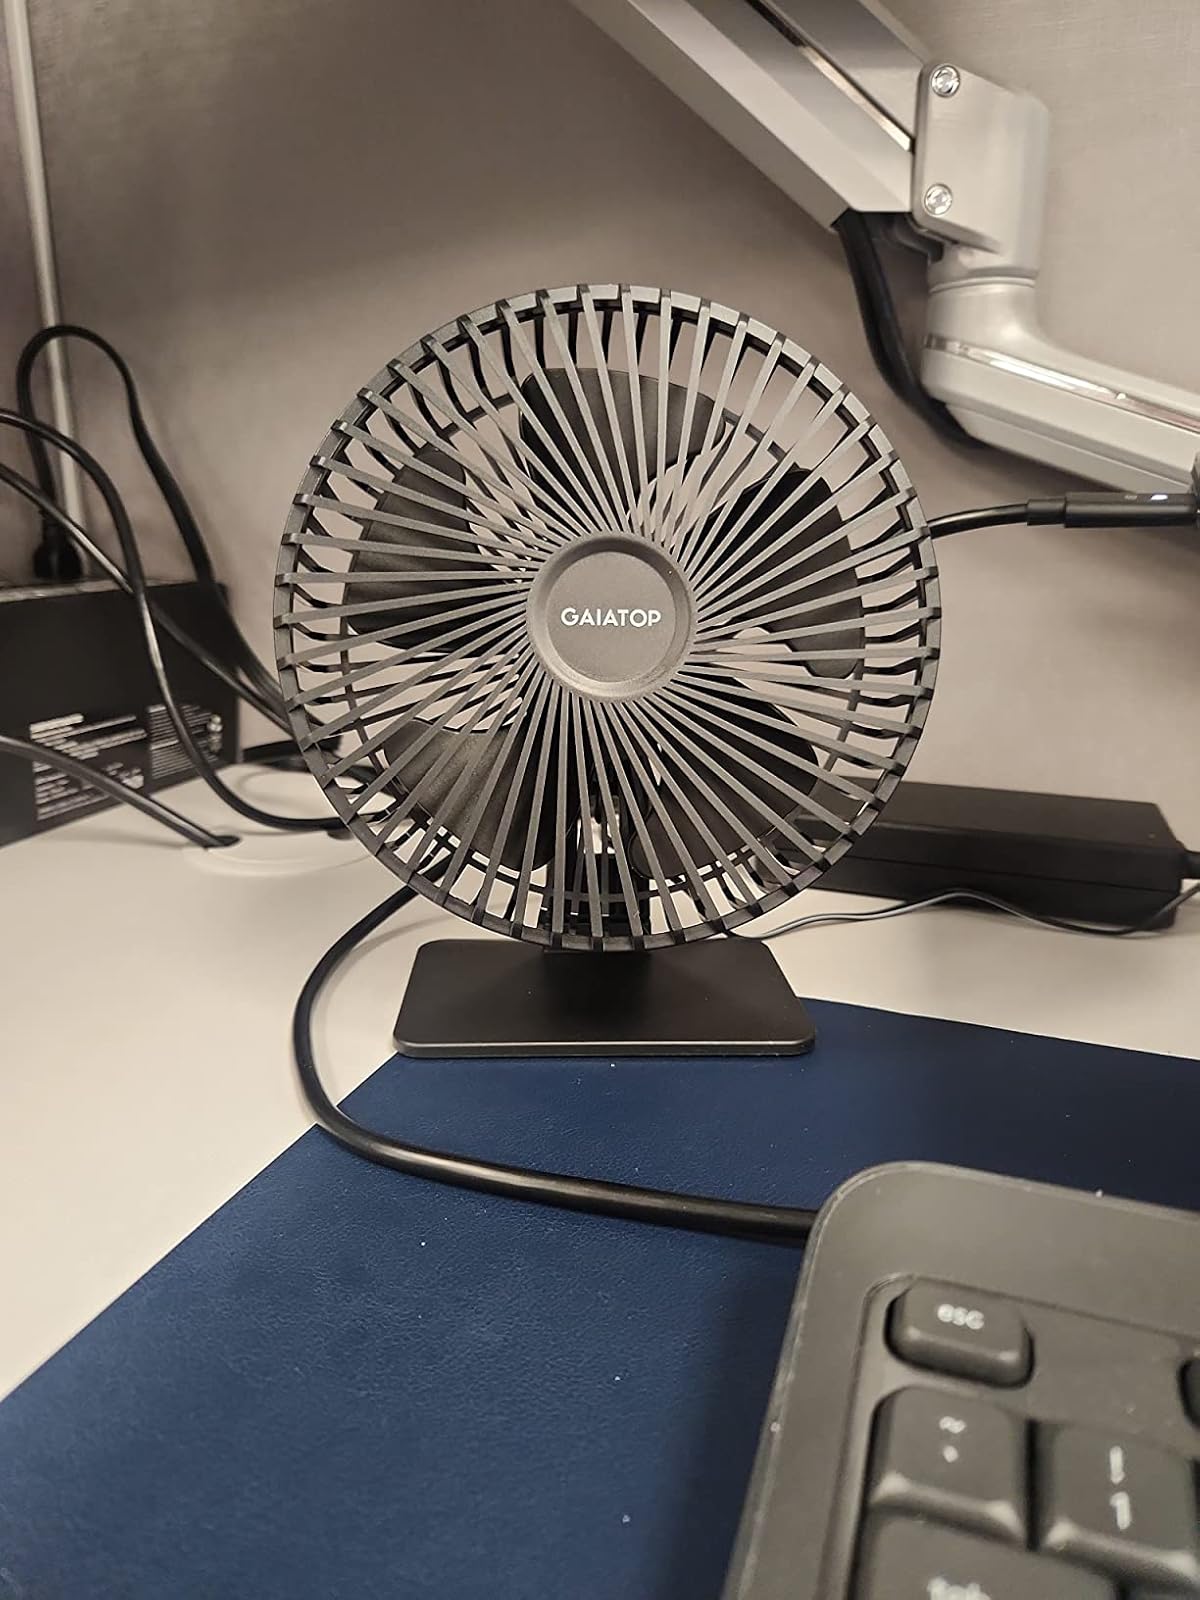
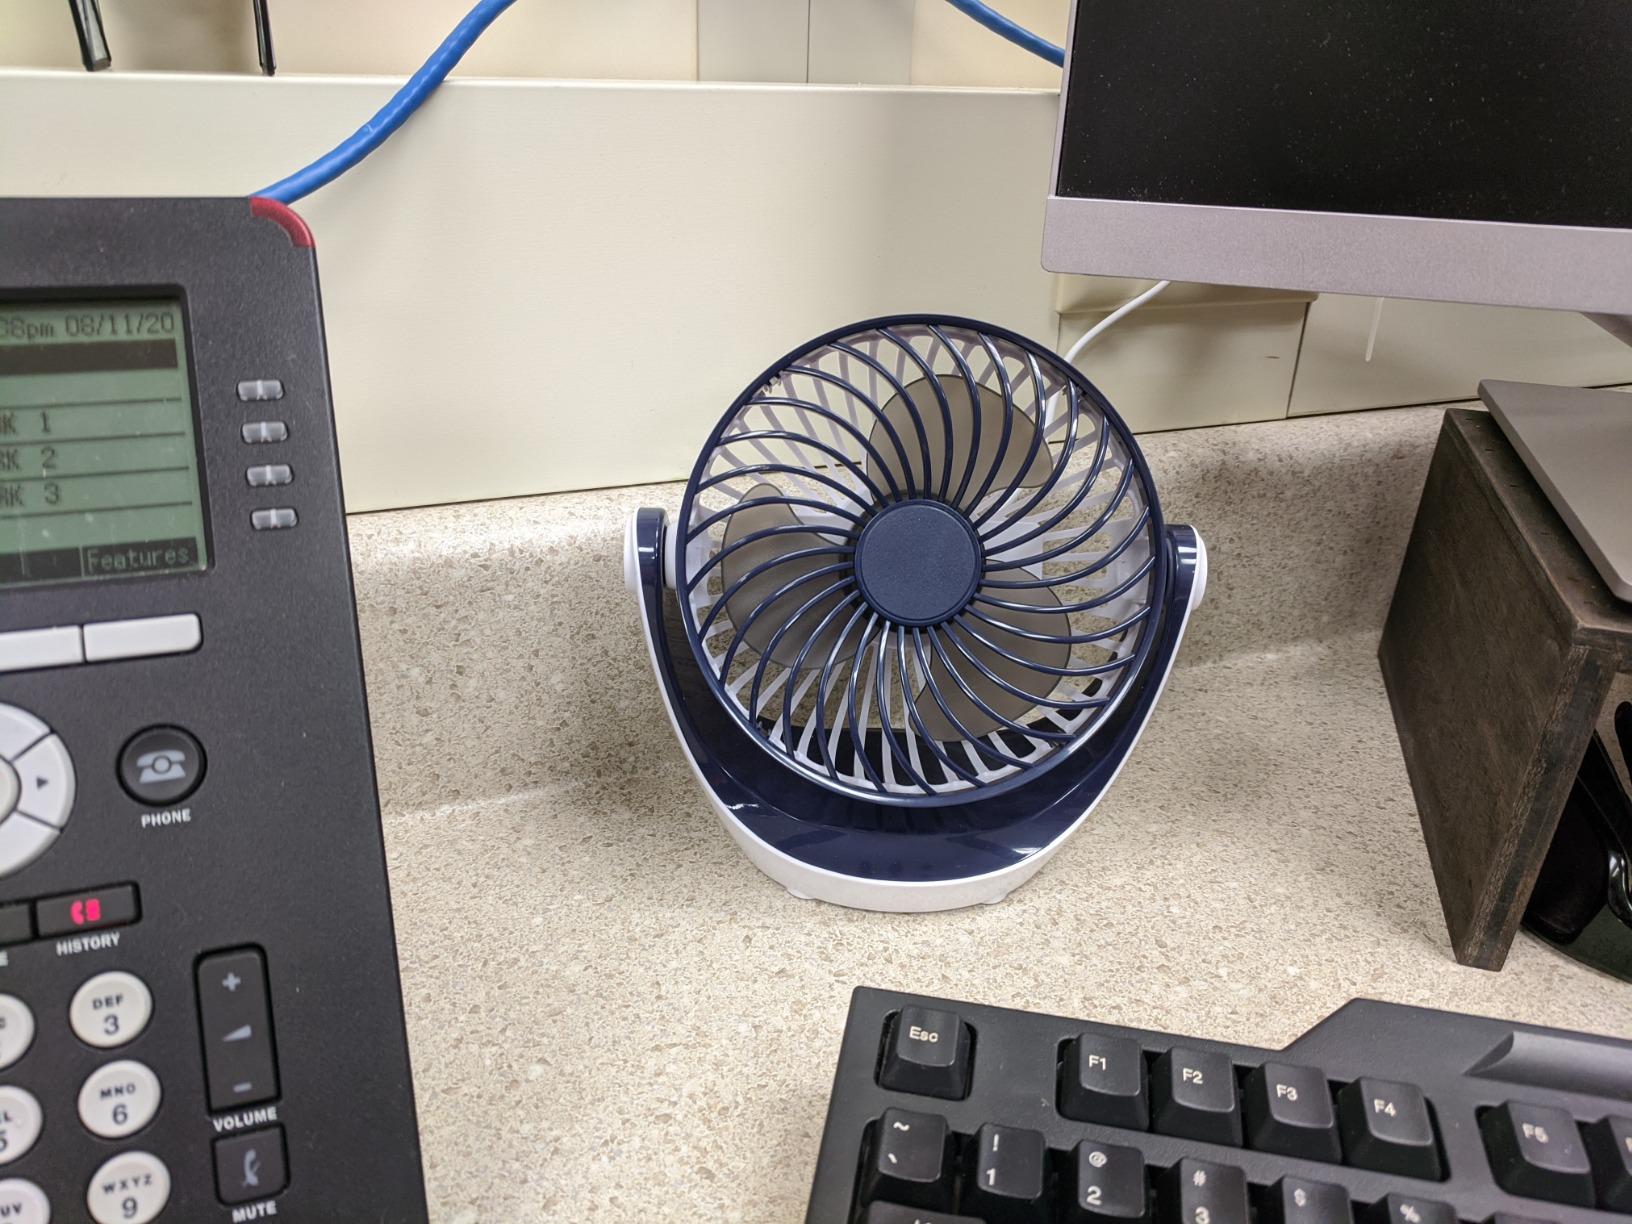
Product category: fan
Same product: no